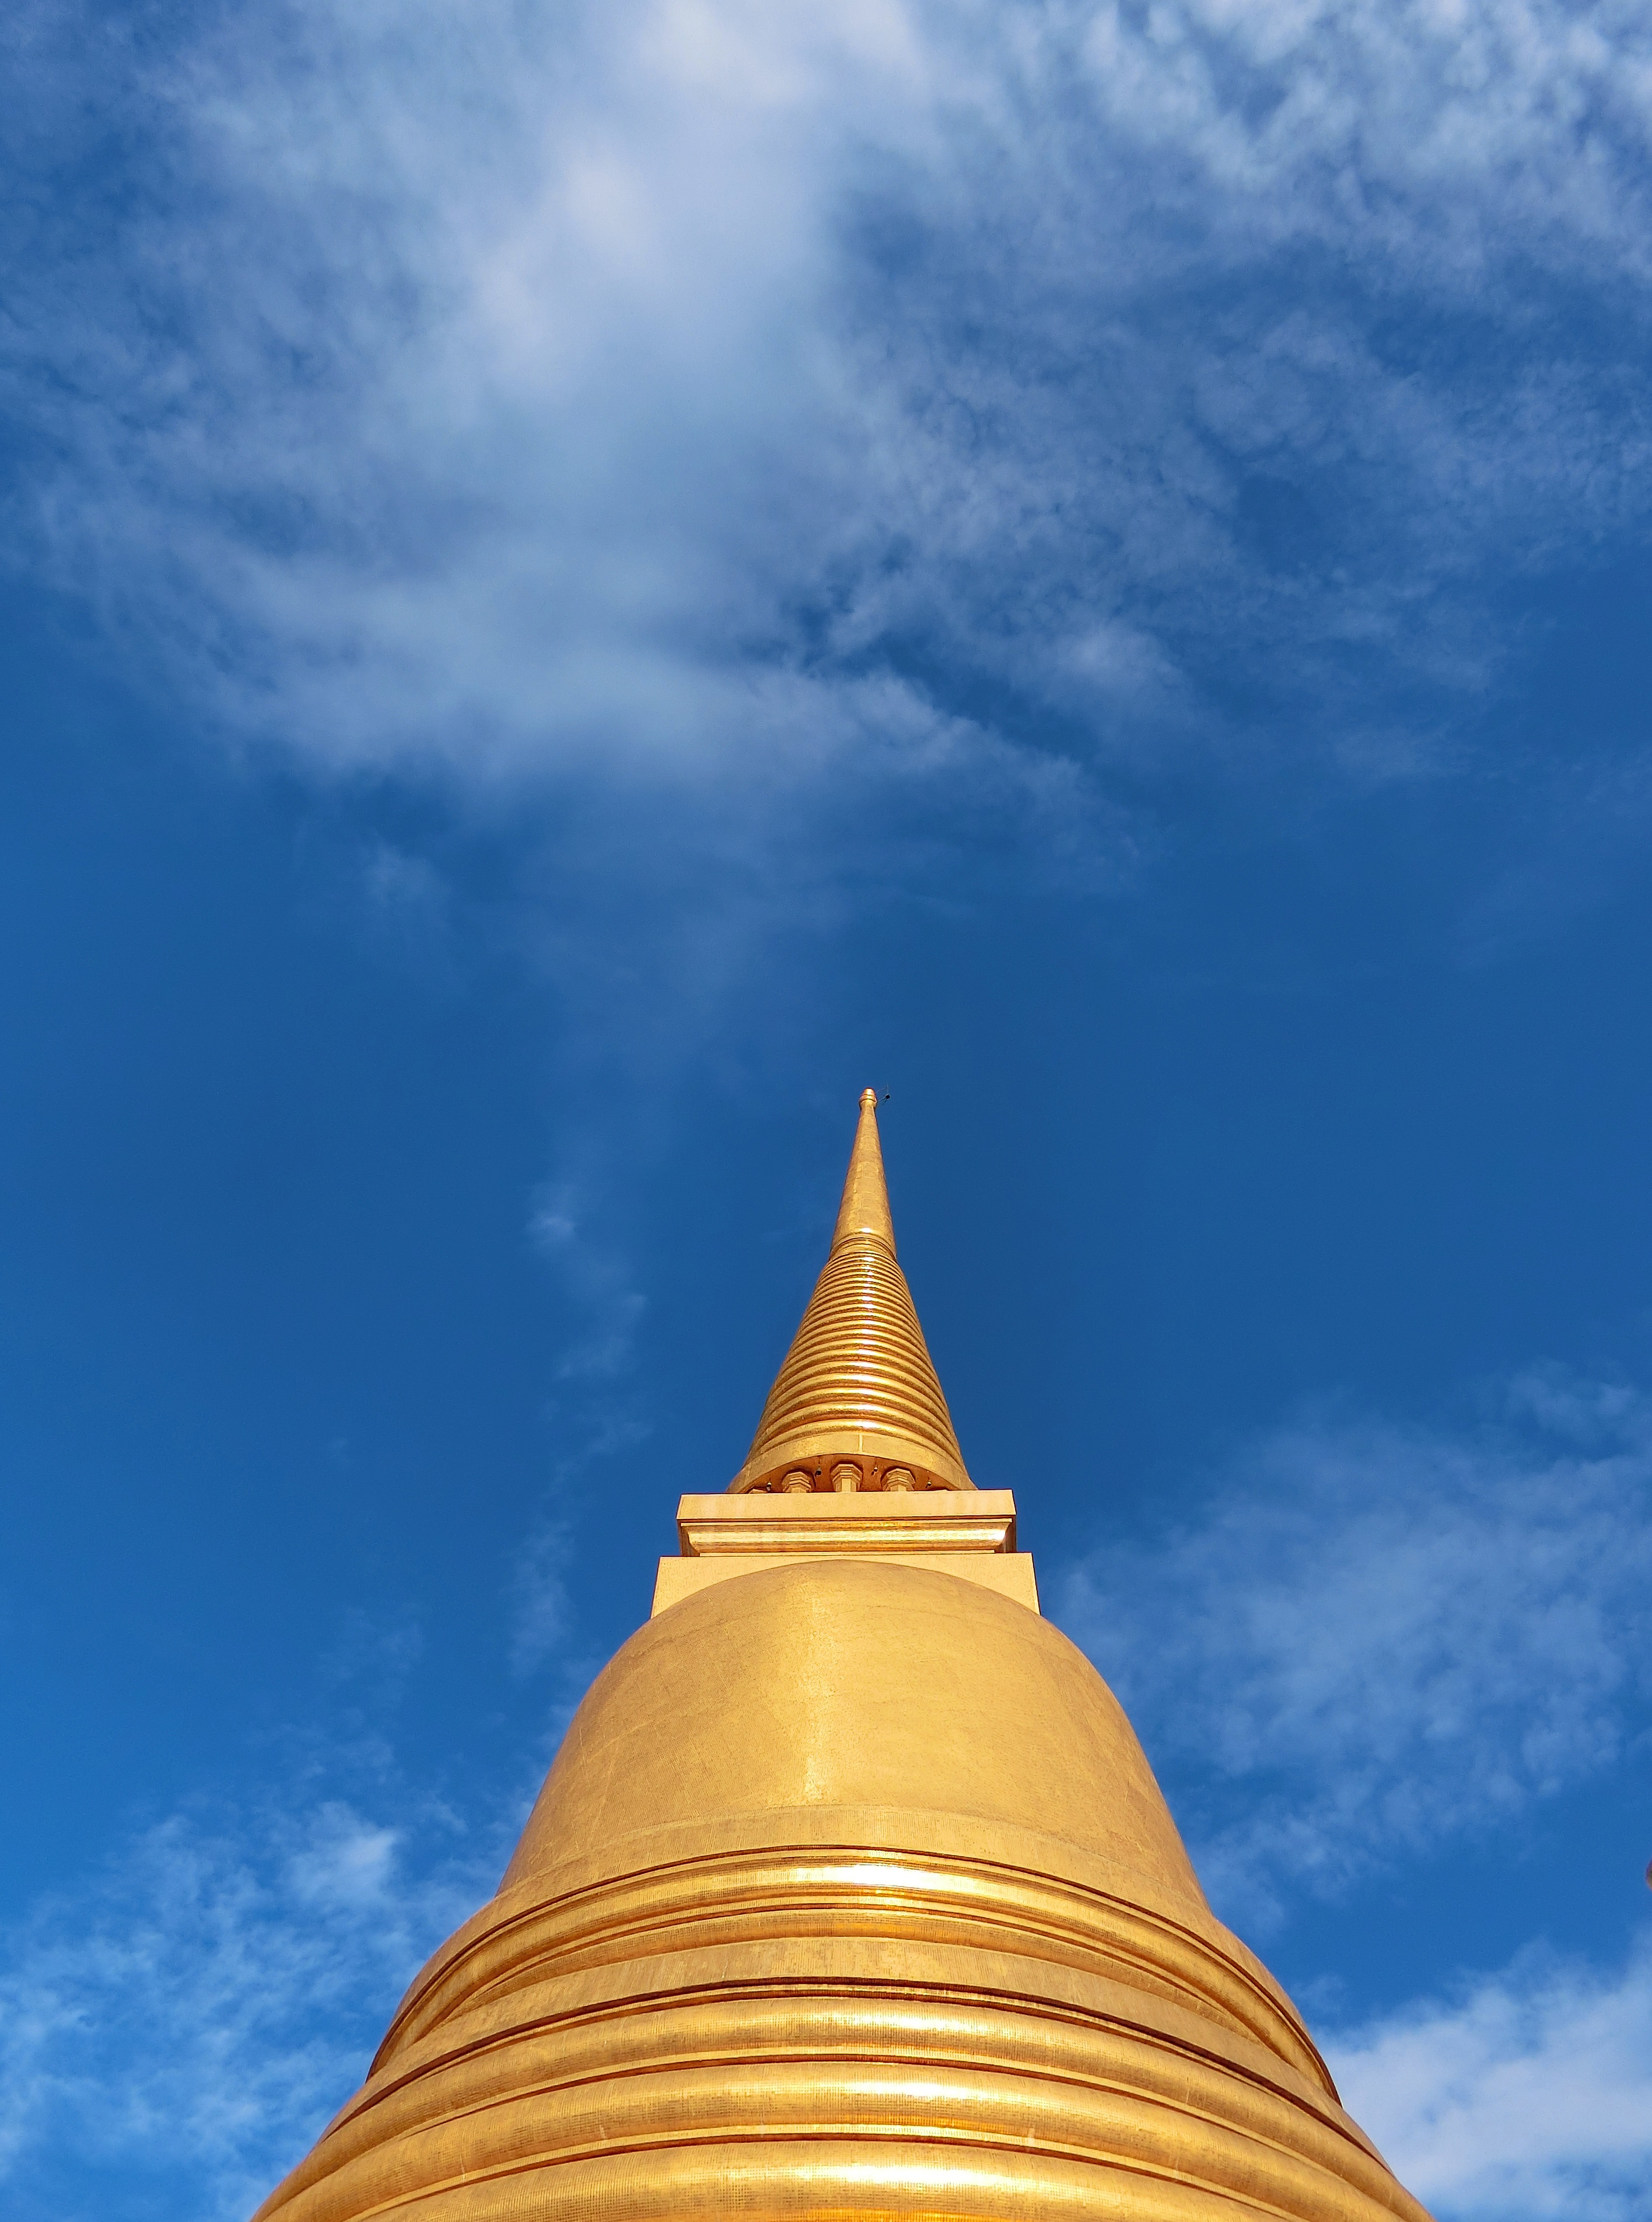
cloud, architecture, sky, reflection, high, tower, buddhism, religion, landmark, blue, measure, thailand, art, gold, temple, buildings, spire, faith, merit, pagoda, apex, prosperity, thailand art, thailand temple, what respect